Right whale

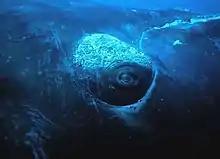
Right whale eye

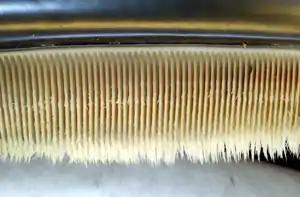
An example of baleen plates; there are about 50 plates in this photo.

Adult right whales are typically long. They have extremely thick bodies with a girth as much as 60% of total body length in some cases. They have large, broad and blunt pectoral flippers and the deeply notched, smoothly tipped tail flukes make up to 40% of their body length. The North Pacific species is on average the largest of the three species. weigh . The upper jaw of a right whale is a bit arched, and the lower lip is strongly curved. On each side of the upper jaw are 200–270 baleen plates. These are narrow and approximately long, and are covered in very thin hairs. Right whales have a distinctive wide V-shaped blow, caused by the widely spaced blowholes on the top of the head. The blow rises above the surface.